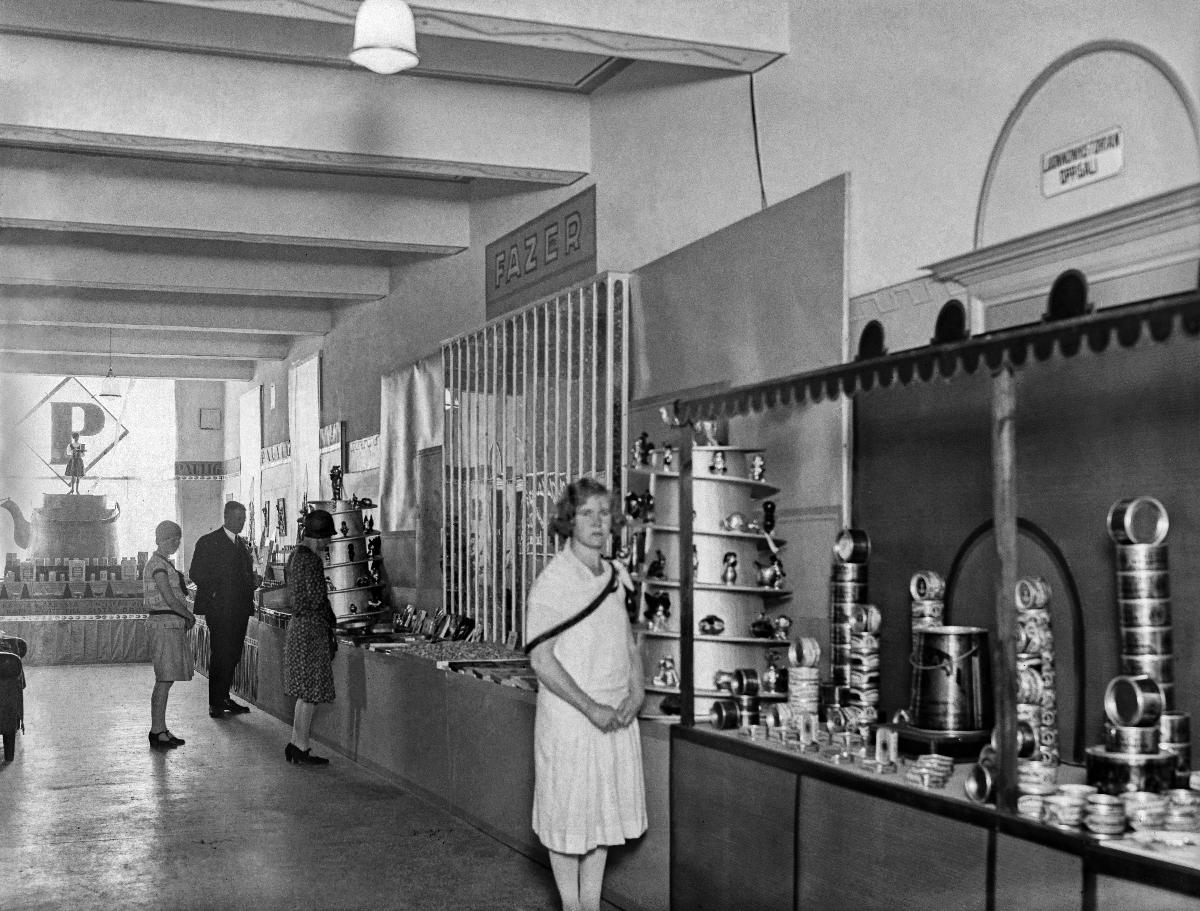
Suomen messut Turussa 1929
Finlands mässa i Åbo 1929; Fair of Finland in Turku 1929
sisällön kuvaus: Suomen messut Turussa 1929. Sisäkuva messuilta. content description: Fair of Finland in Turku 1929. Interior from the fair. innehållsbeskrivning: Finlands mässa i Åbo 1929. Interiör från mässan.
Kuvaaja: Sundström, Hugo, kuvaaja
Vuosi: 1929
Paikka: Suomi, Varsinais-Suomi, Turku
Aiheet: messut (tapahtumat); avajaiset; HBL; sisäkuva; marketing; fairs; openings; interiors; trade fairs; openings (celebrations); marknadsföring; mässor; öppningar; interiörer; mässor (evenemang); öppningsceremonier